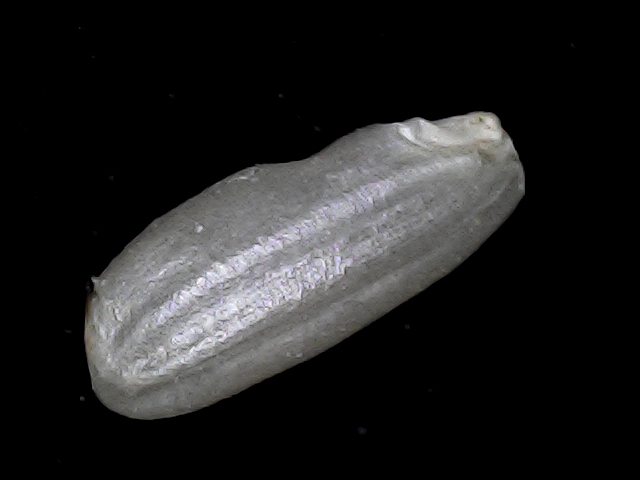
Rice variety: BD79